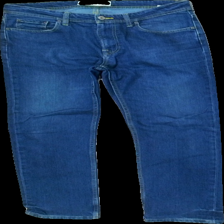
View: front
Type: Jeans
Category: Men
Brand: Dressman
Colors: Blue
Material: 100% Cotton
Cut: Regular
Season: All
Trend: Denim
Price range: 50-100
Recommended usage: Reuse
Description: blue jeans